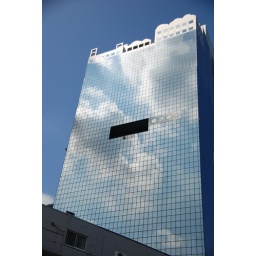
sky in the mirror